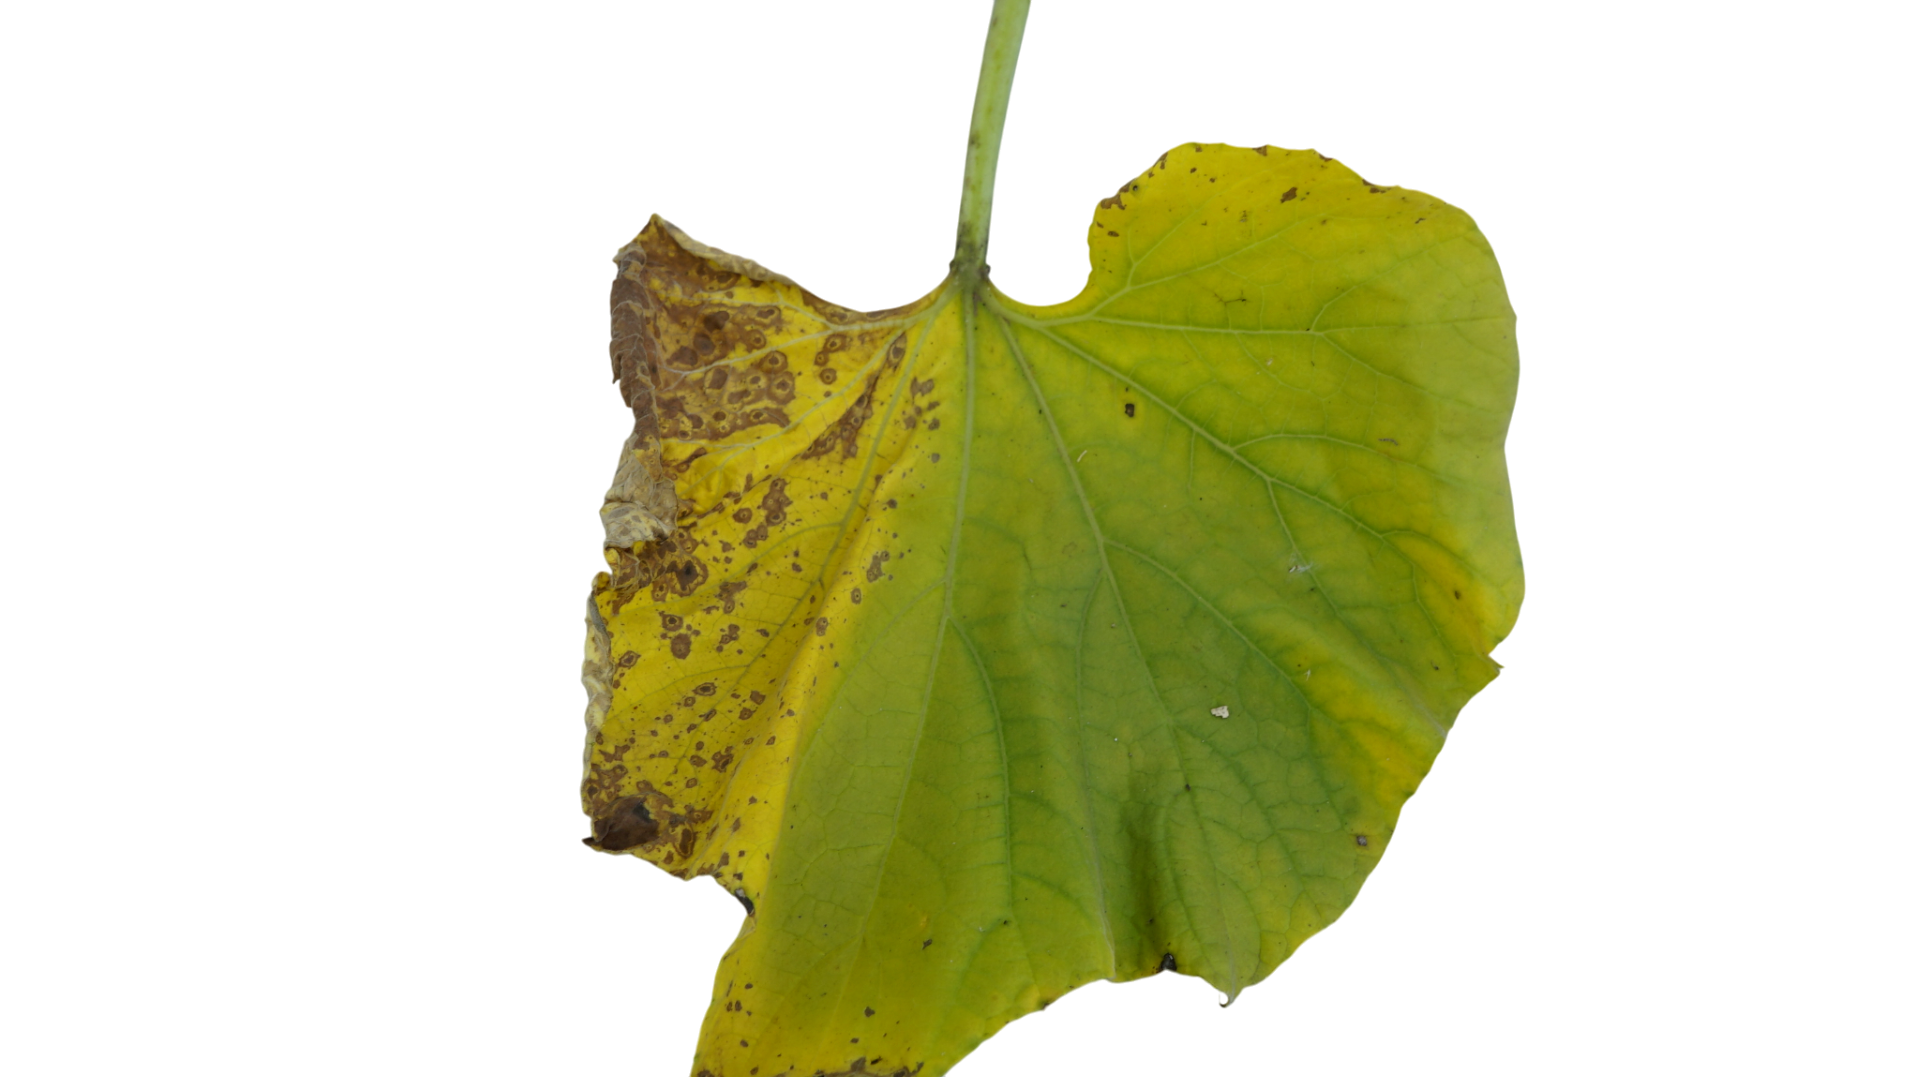
Crop: Bottle Gourd
Label: Downy_Mildew